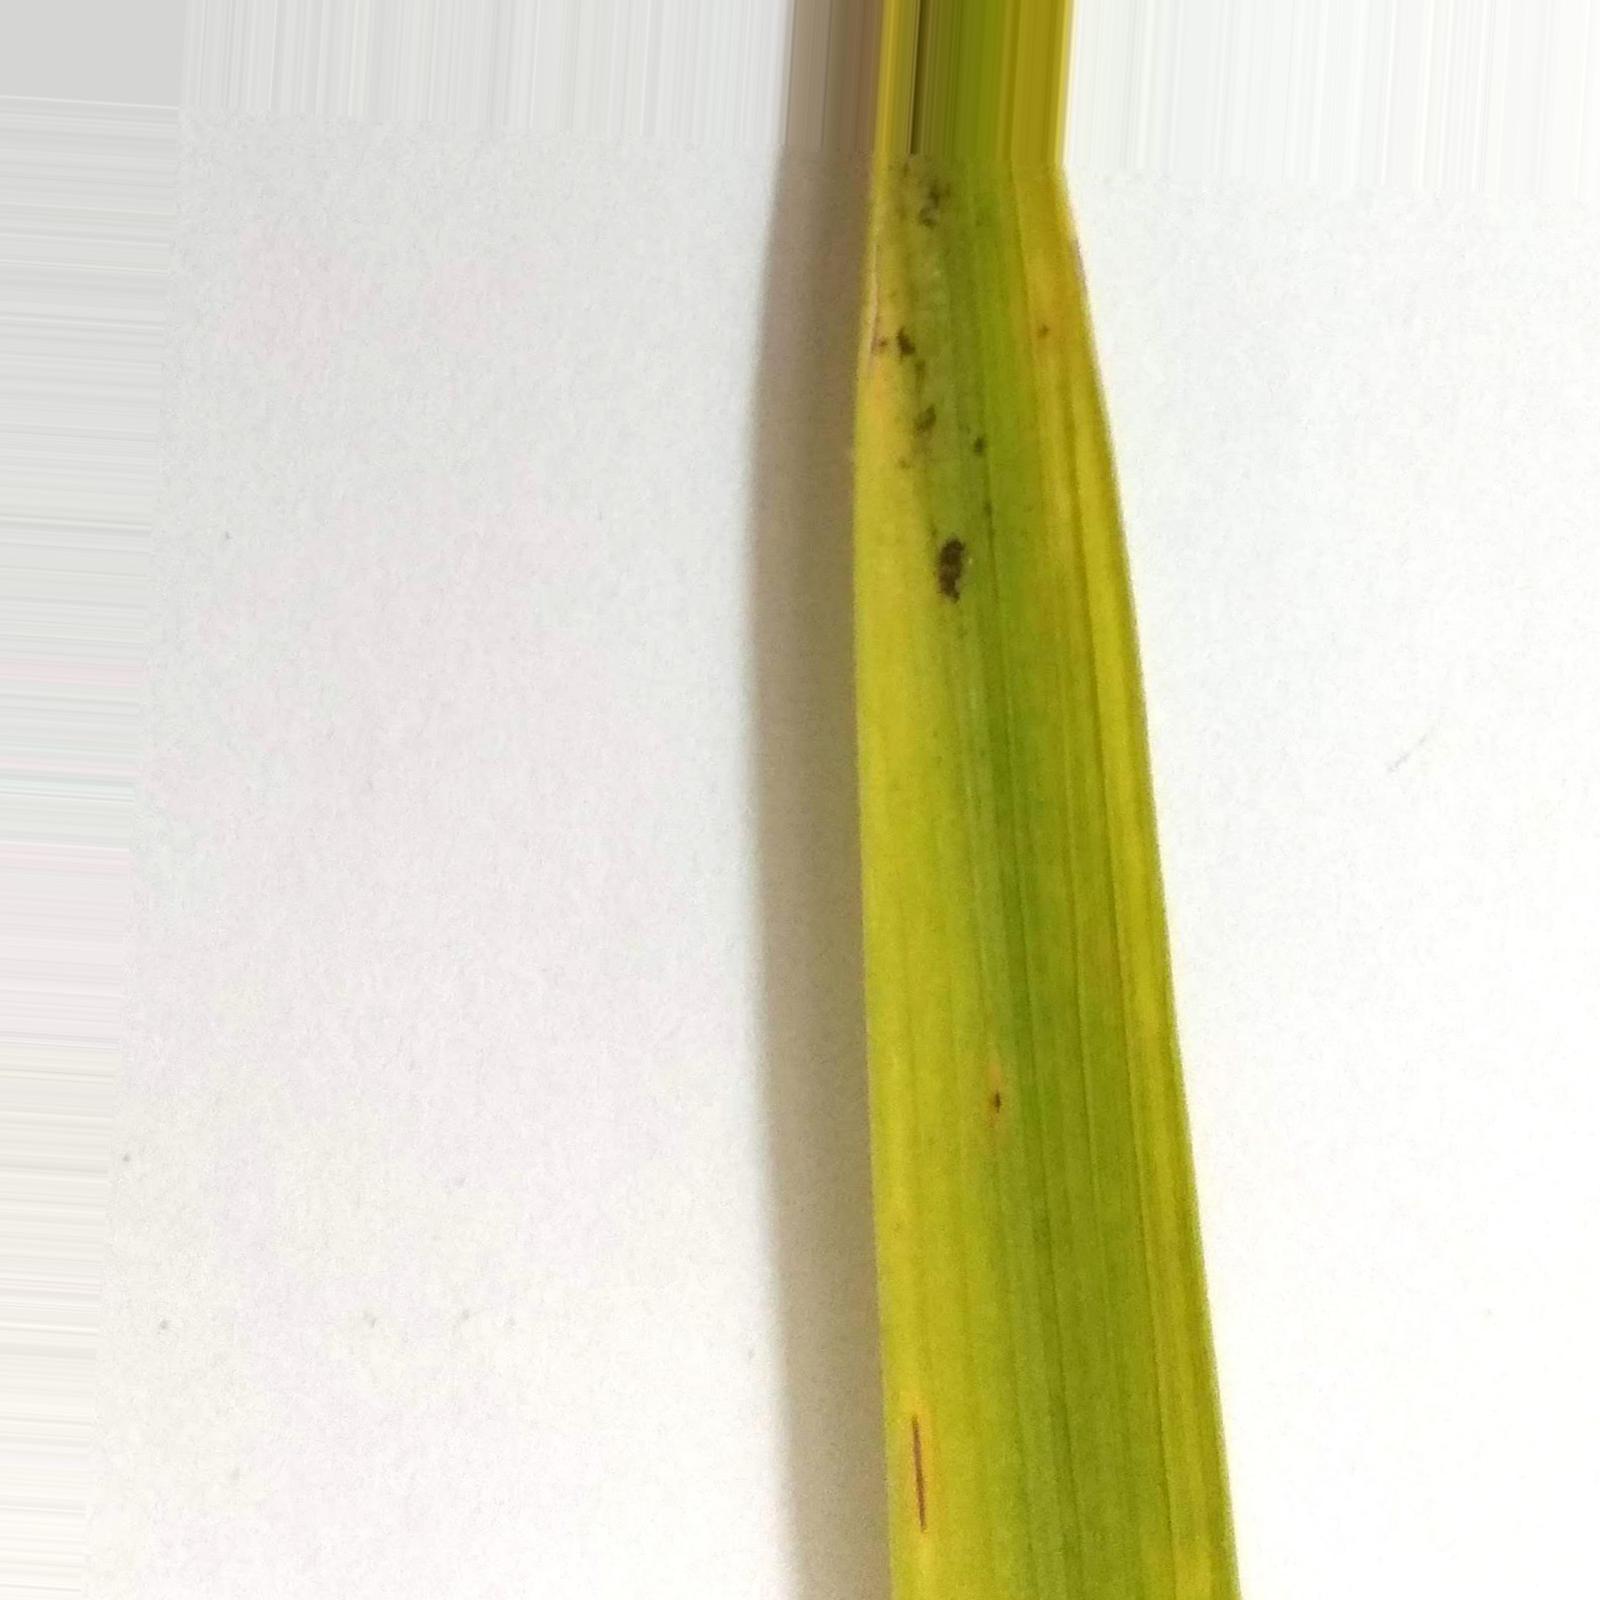
Nhãn: Bệnh Đốm Nâu ( Brown spot )